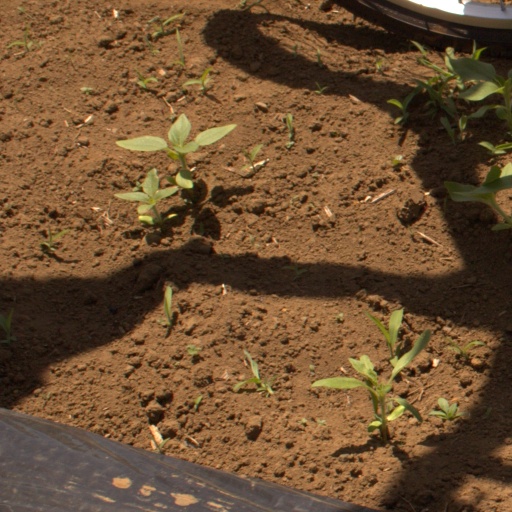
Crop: Jerusalem artichoke